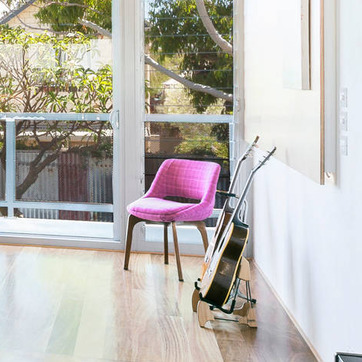
Material: fabric